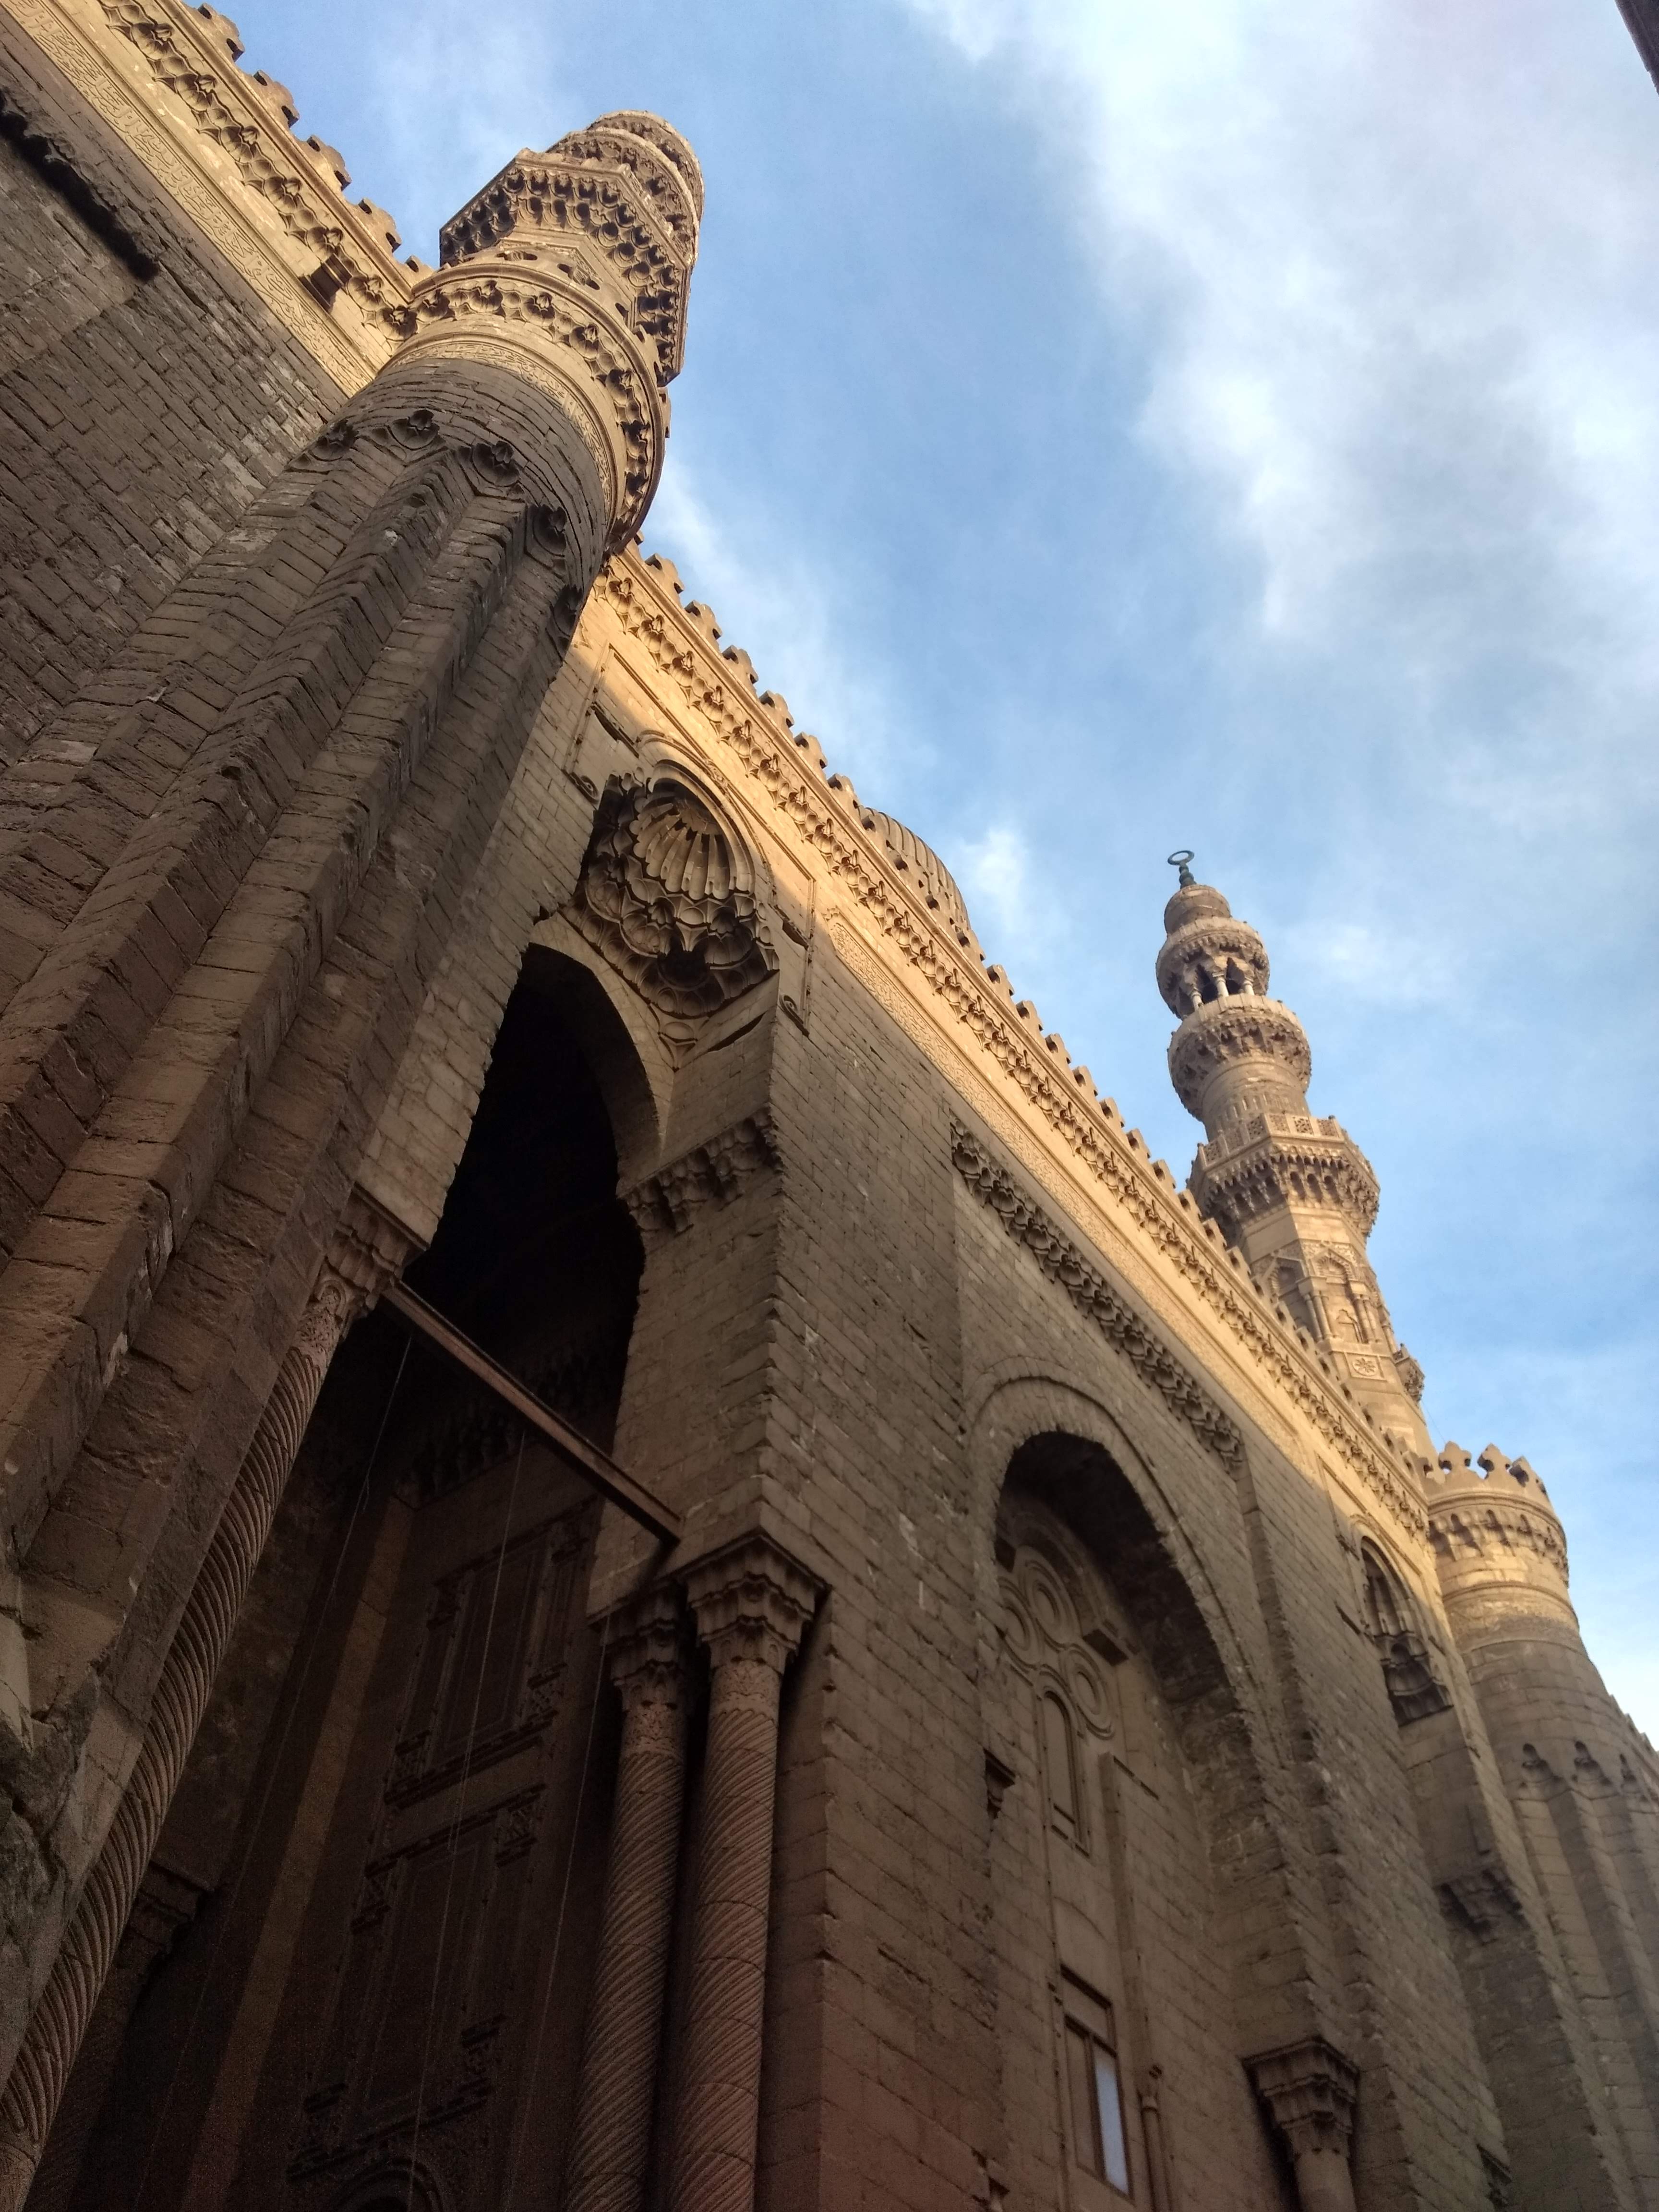
islamic art, architecture, sky, building, facade, classical architecture, ancient history, historic site, history, arch, medieval architecture, place of worship, column, roof, stone carving, tourism, art